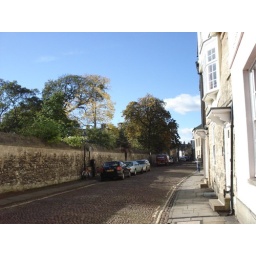
street near stanford house